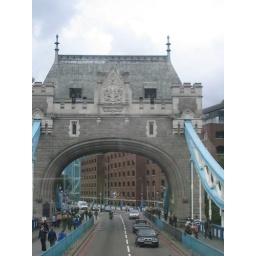
Looking back one can see the buildings built right up against the road leading to and from the tower Bridge.